DJ Boy

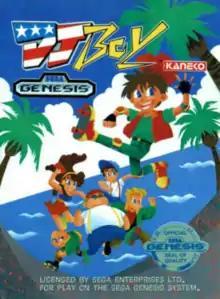
Box art for the Sega Genesis version.

DJ Boy (DJボーイ) is a 1989 beat 'em up arcade video game developed and published in Japan by Kaneko and in North America by Sammy. "DJ Boy", also known as "DJ Kid", was partially based on the hip hop culture of the U.S. cities. Many of the characters ride around on roller skates rather than walking or running.